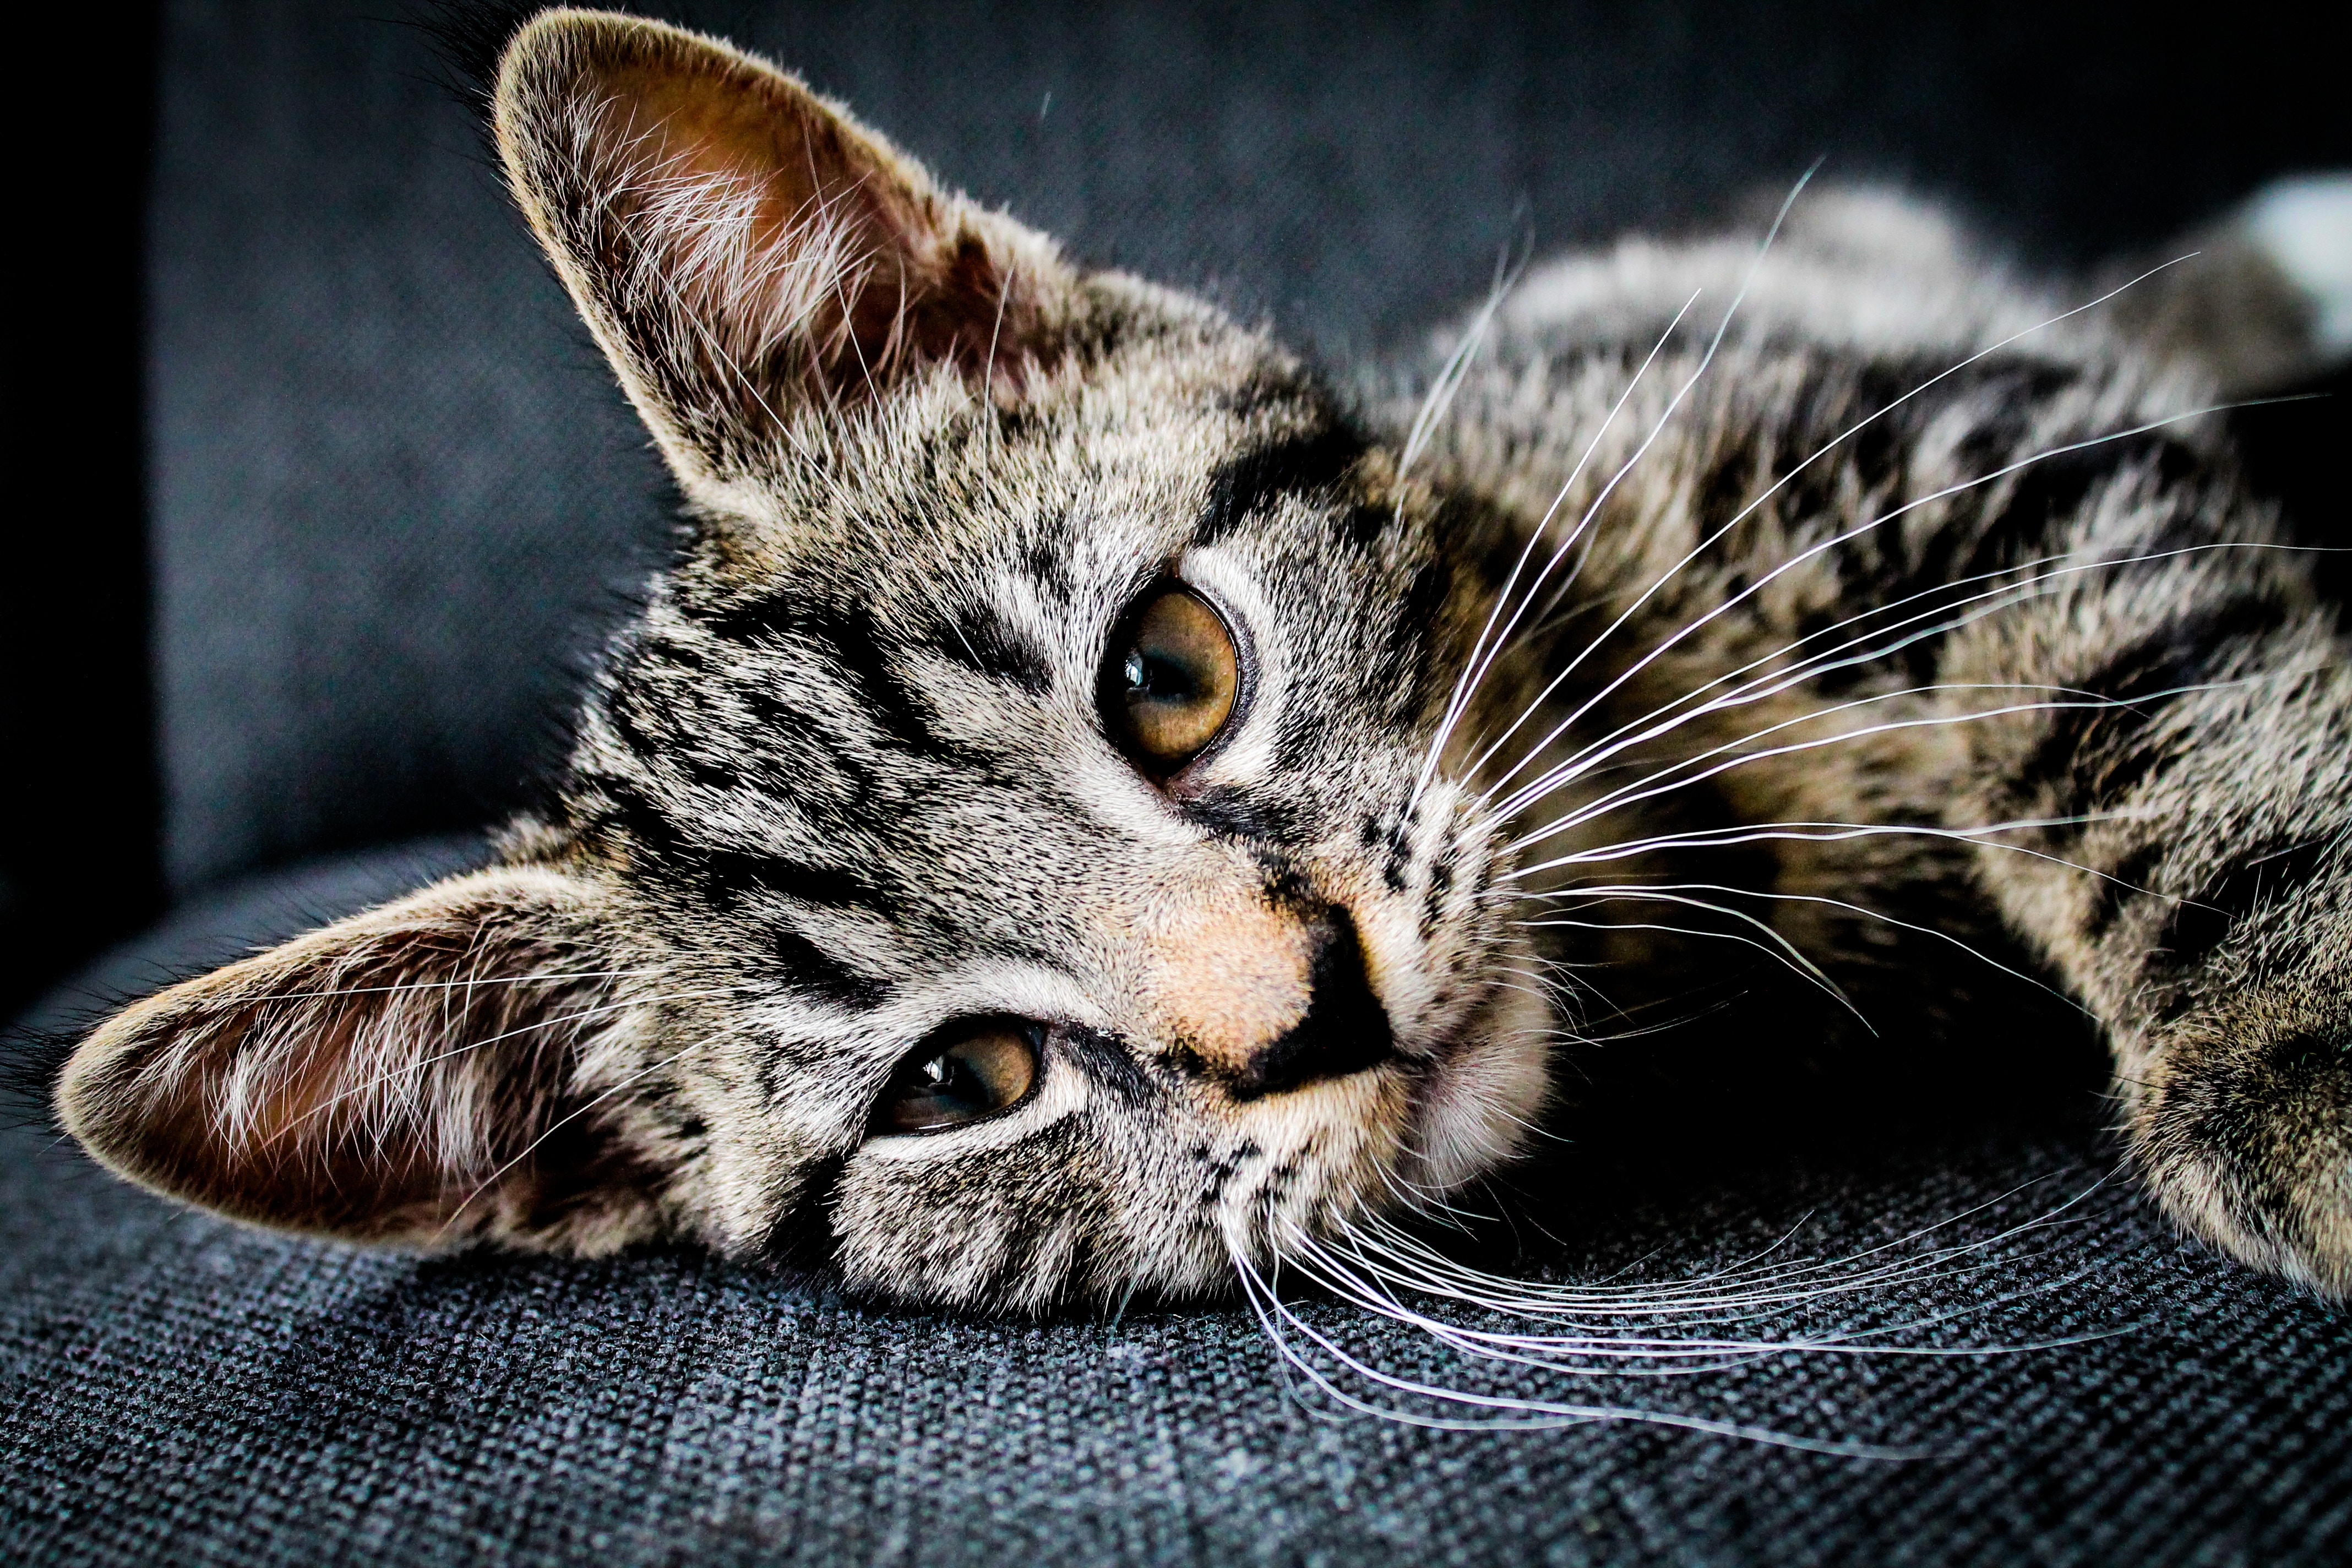
Label: cat